Chase the Chuck Wagon

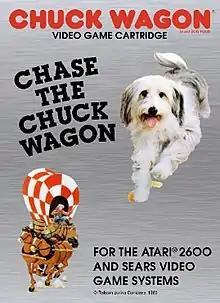

Chase the Chuck Wagon is a 1983 promotional video game written by Mike Schwartz for the Atari 2600 and distributed by Purina. It was available only via mail order by sending in proofs of purchase to Purina. In the 1970s and 1980s, popular television commercials for Purina dog food included a dog chasing a tiny chuckwagon. The gameplay is loosely based on this premise.